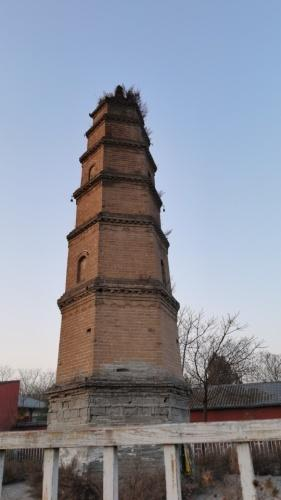
地标名称：敦煌寺塔
所在城市：西安市·未央区